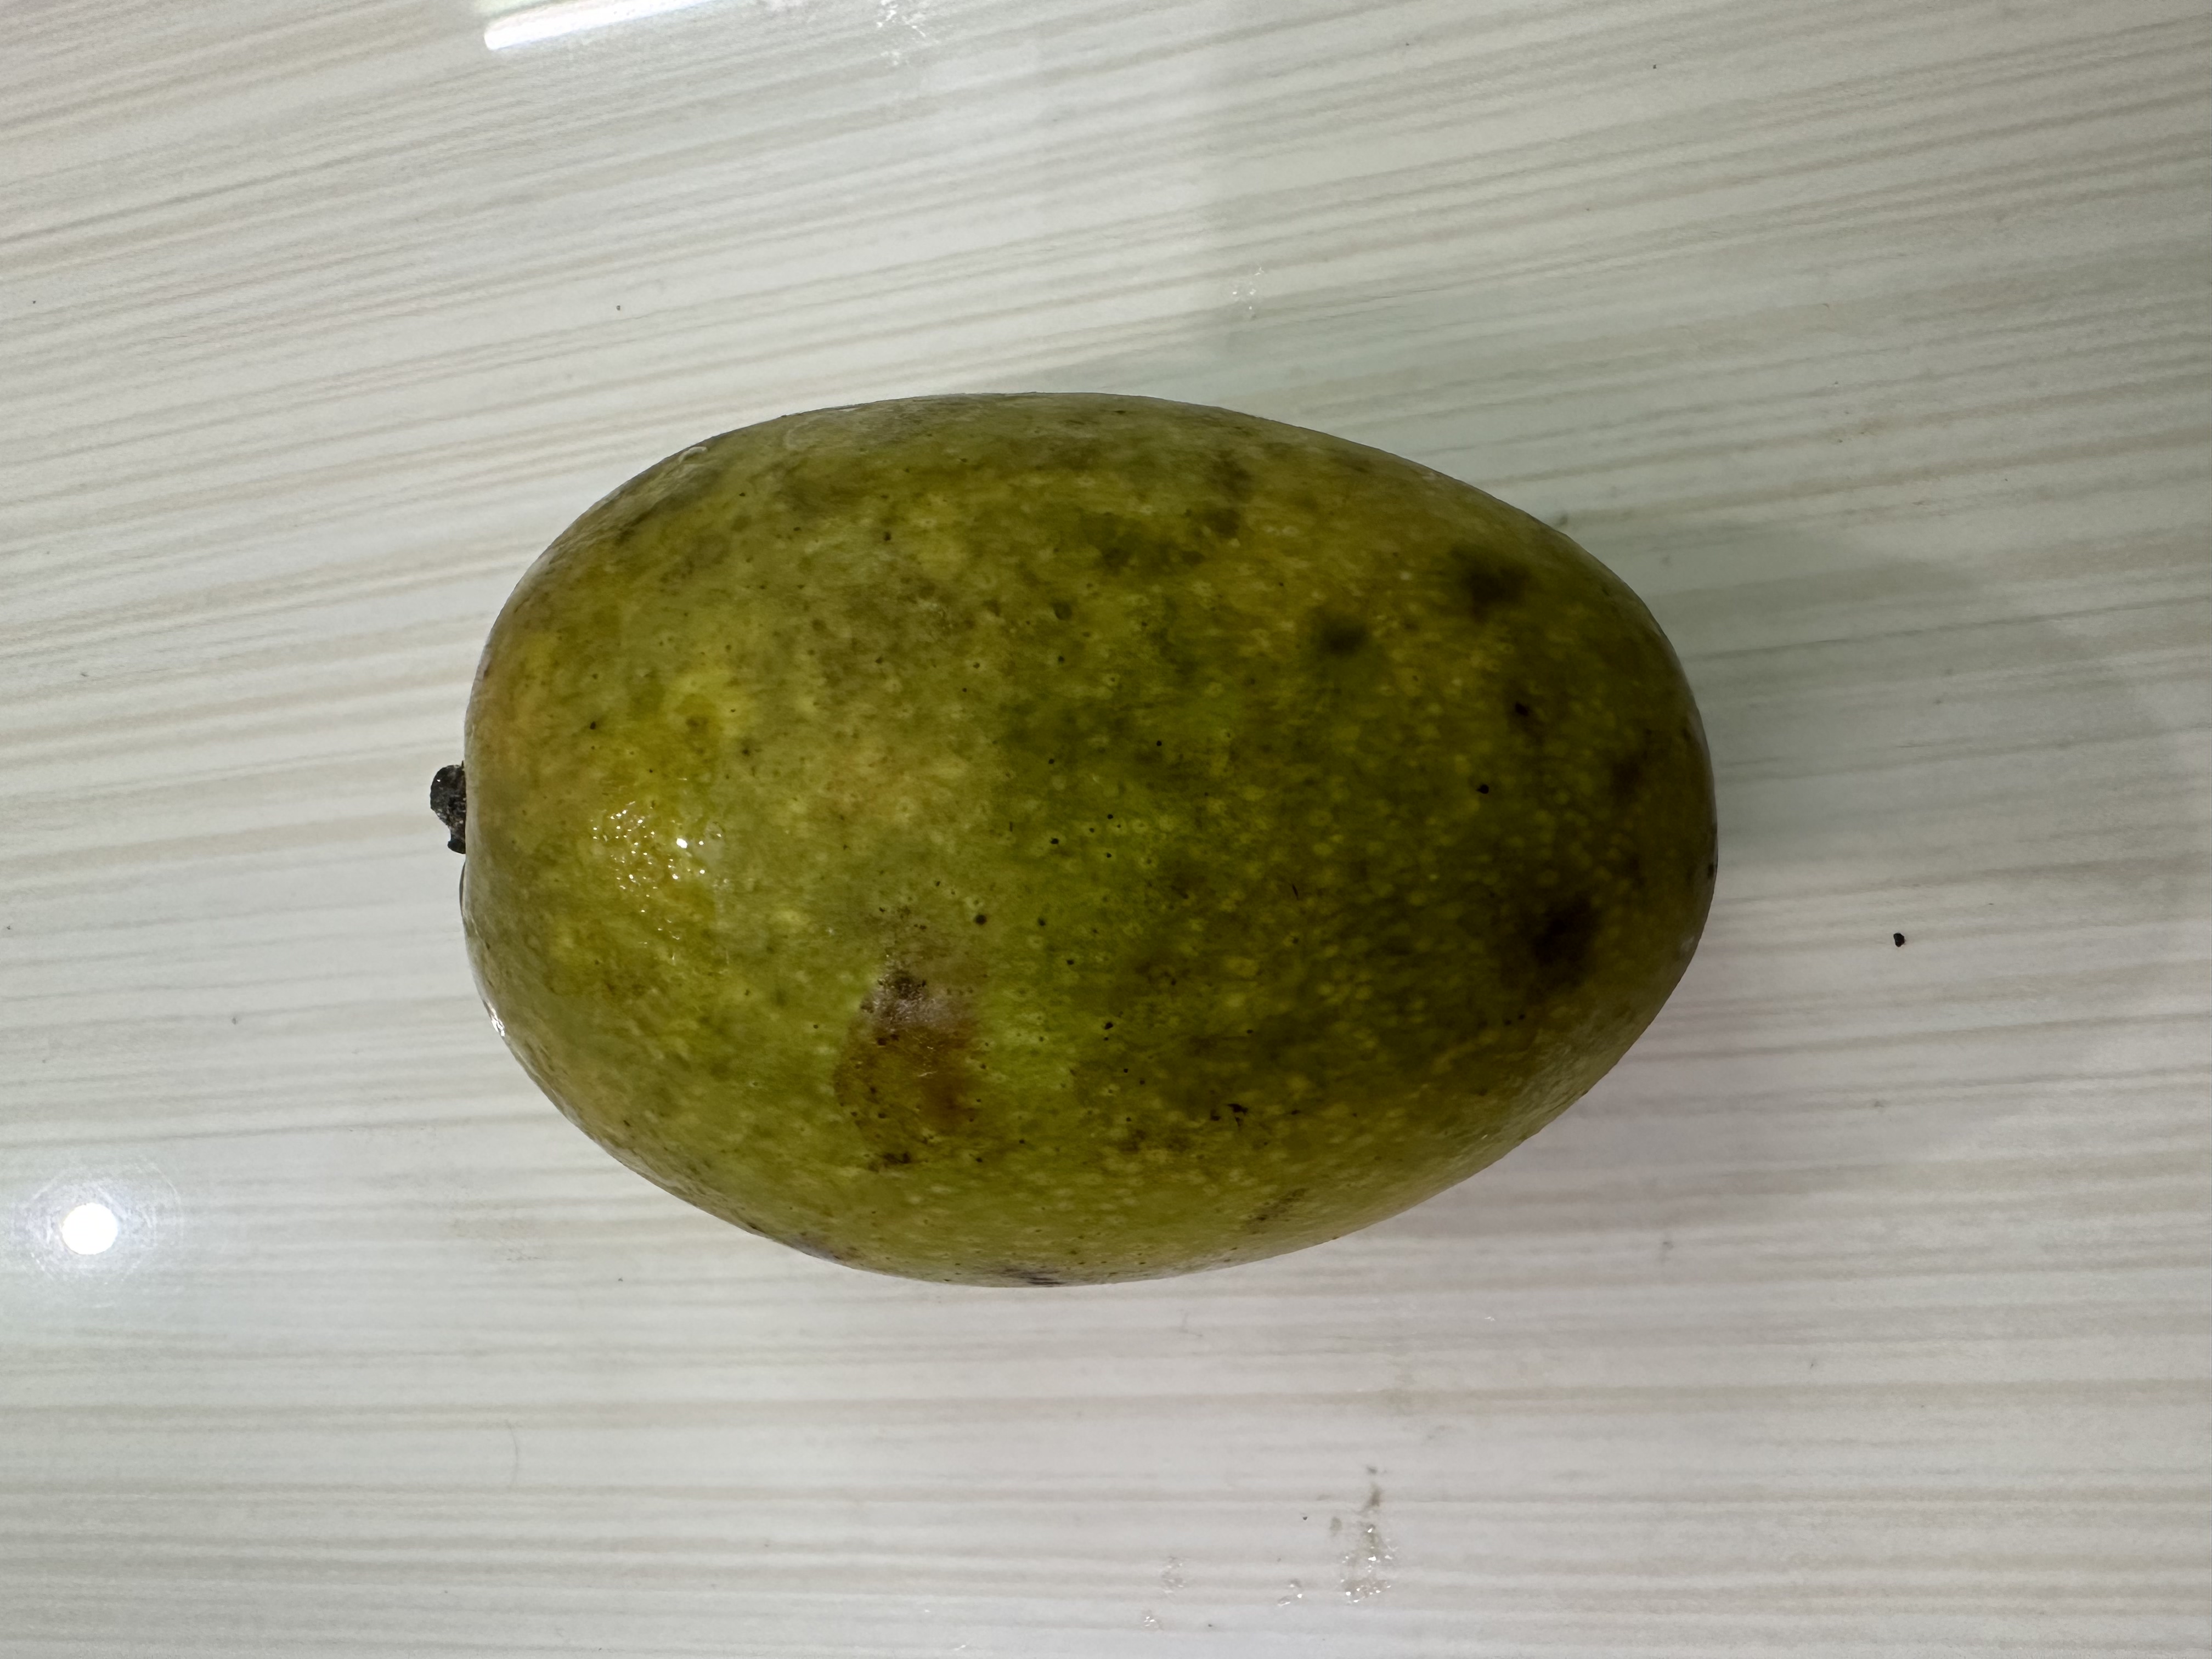
Mango variety: Kanchon Langra